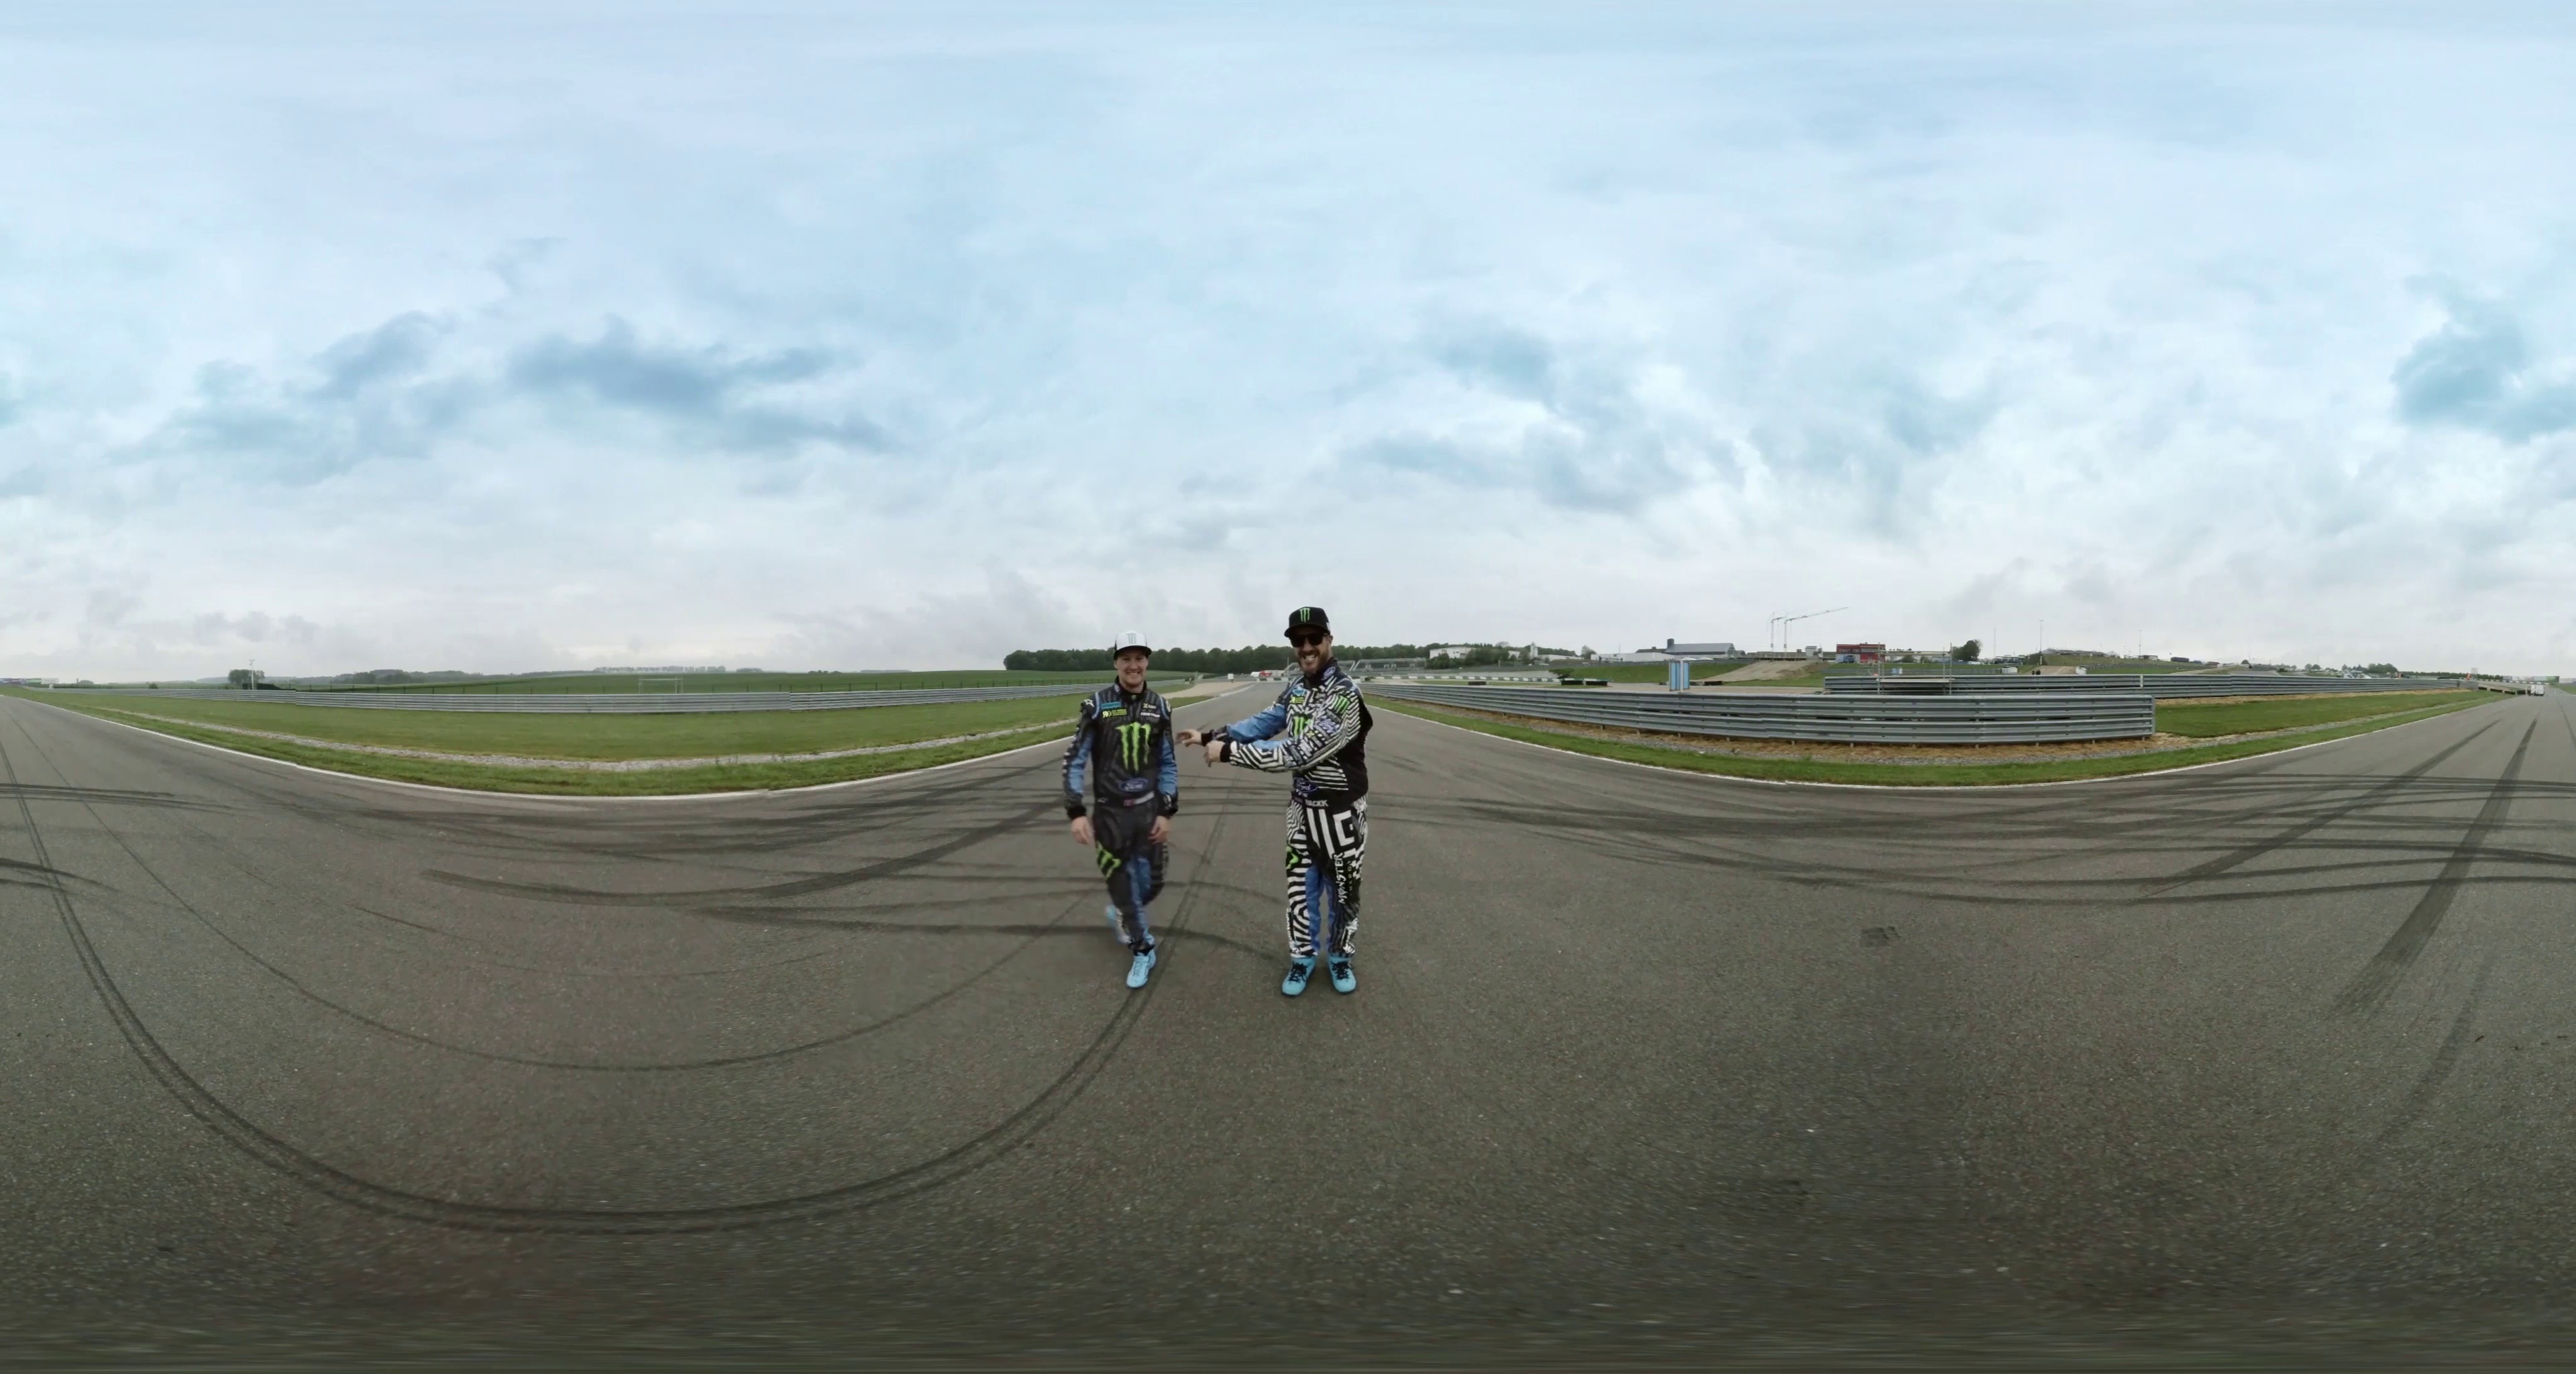
Referred object: the man on the right side of the initial view wearing a black hat

Referred object: the rider in zebra-striped racing suit

Referred object: the person to the right of the person wearing the Monster logo